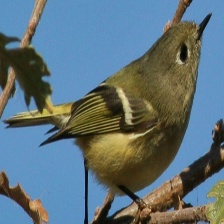
Species: RUBY CROWNED KINGLET
Scientific name: REGULUS CALENDULA